Brad Benavides

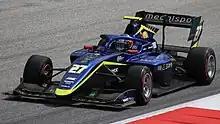
Benavides driving the Dallara F3 2019 during the 2022 Spielberg Formula 3 round.

Having tested for Carlin during the 2021 post-season test, Benavides joined the team for the 2022 FIA Formula 3 season. He struggled to score points all season, though mixed weather during qualifying at Spa allowed him to start near the front during the sprint race, from where he would go on to finish eighth, scoring his only points of the season. He ended the season 23rd in the standings with three points, ahead of teammate Enzo Trulli but far from other teammate and Williams Driver Academy member Zak O'Sullivan. During September, Benavides contested the final day of post-season testing with ART Grand Prix.